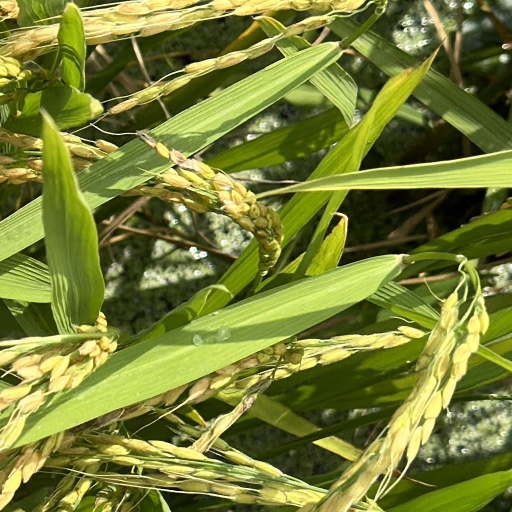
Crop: rice